Lismer (crater)

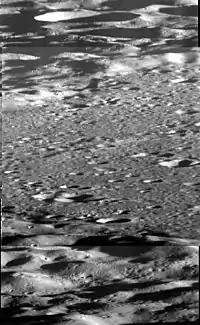
Oblique view of northern Lismer crater

Lismer is a crater on Mercury. It has a diameter of . Its name was adopted by the International Astronomical Union (IAU) on April 24, 2012. Lismer is named for the English-Canadian painter Arthur Lismer.